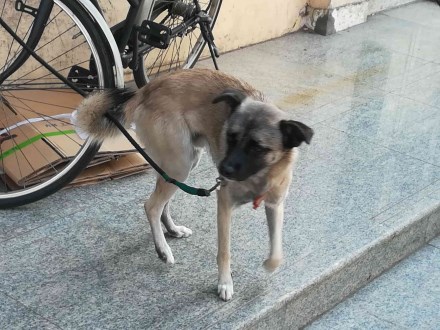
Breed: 3336-n000121-chinese_rural_dog